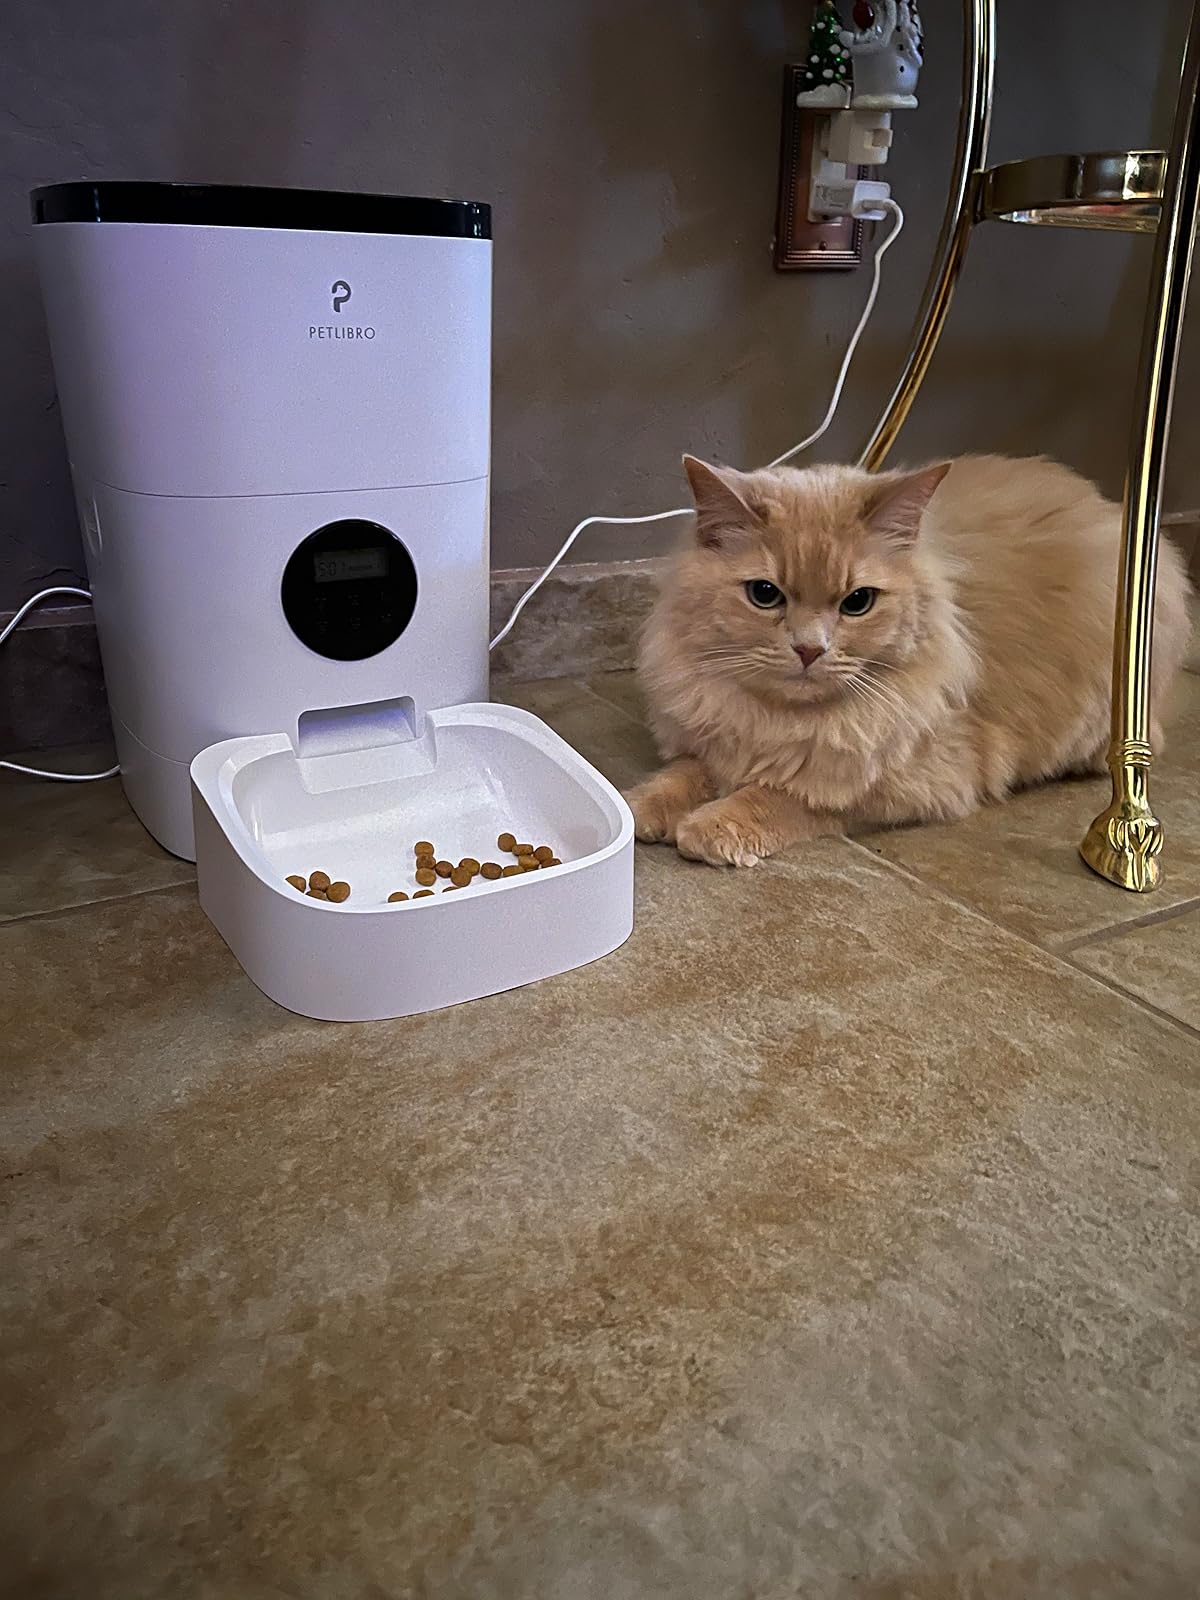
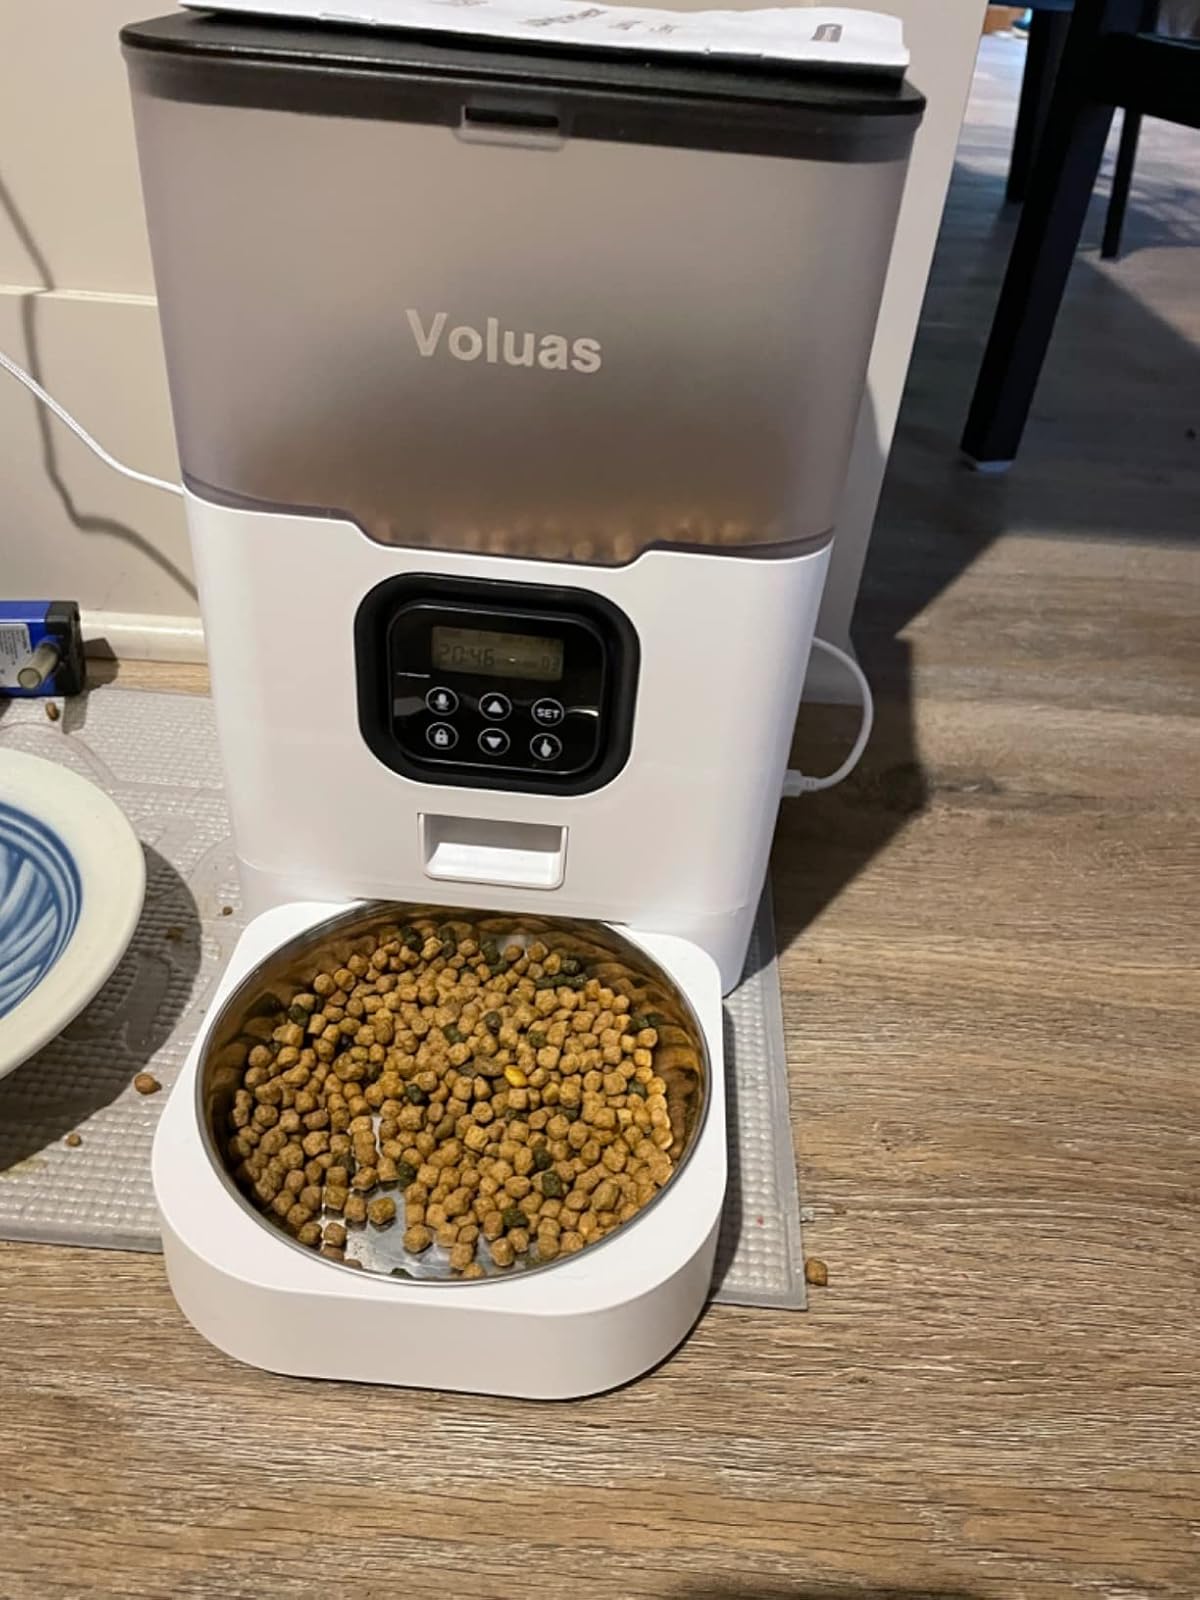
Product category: items_feeder
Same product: no